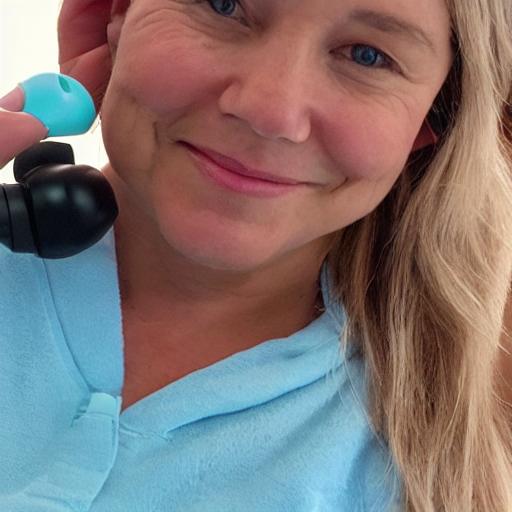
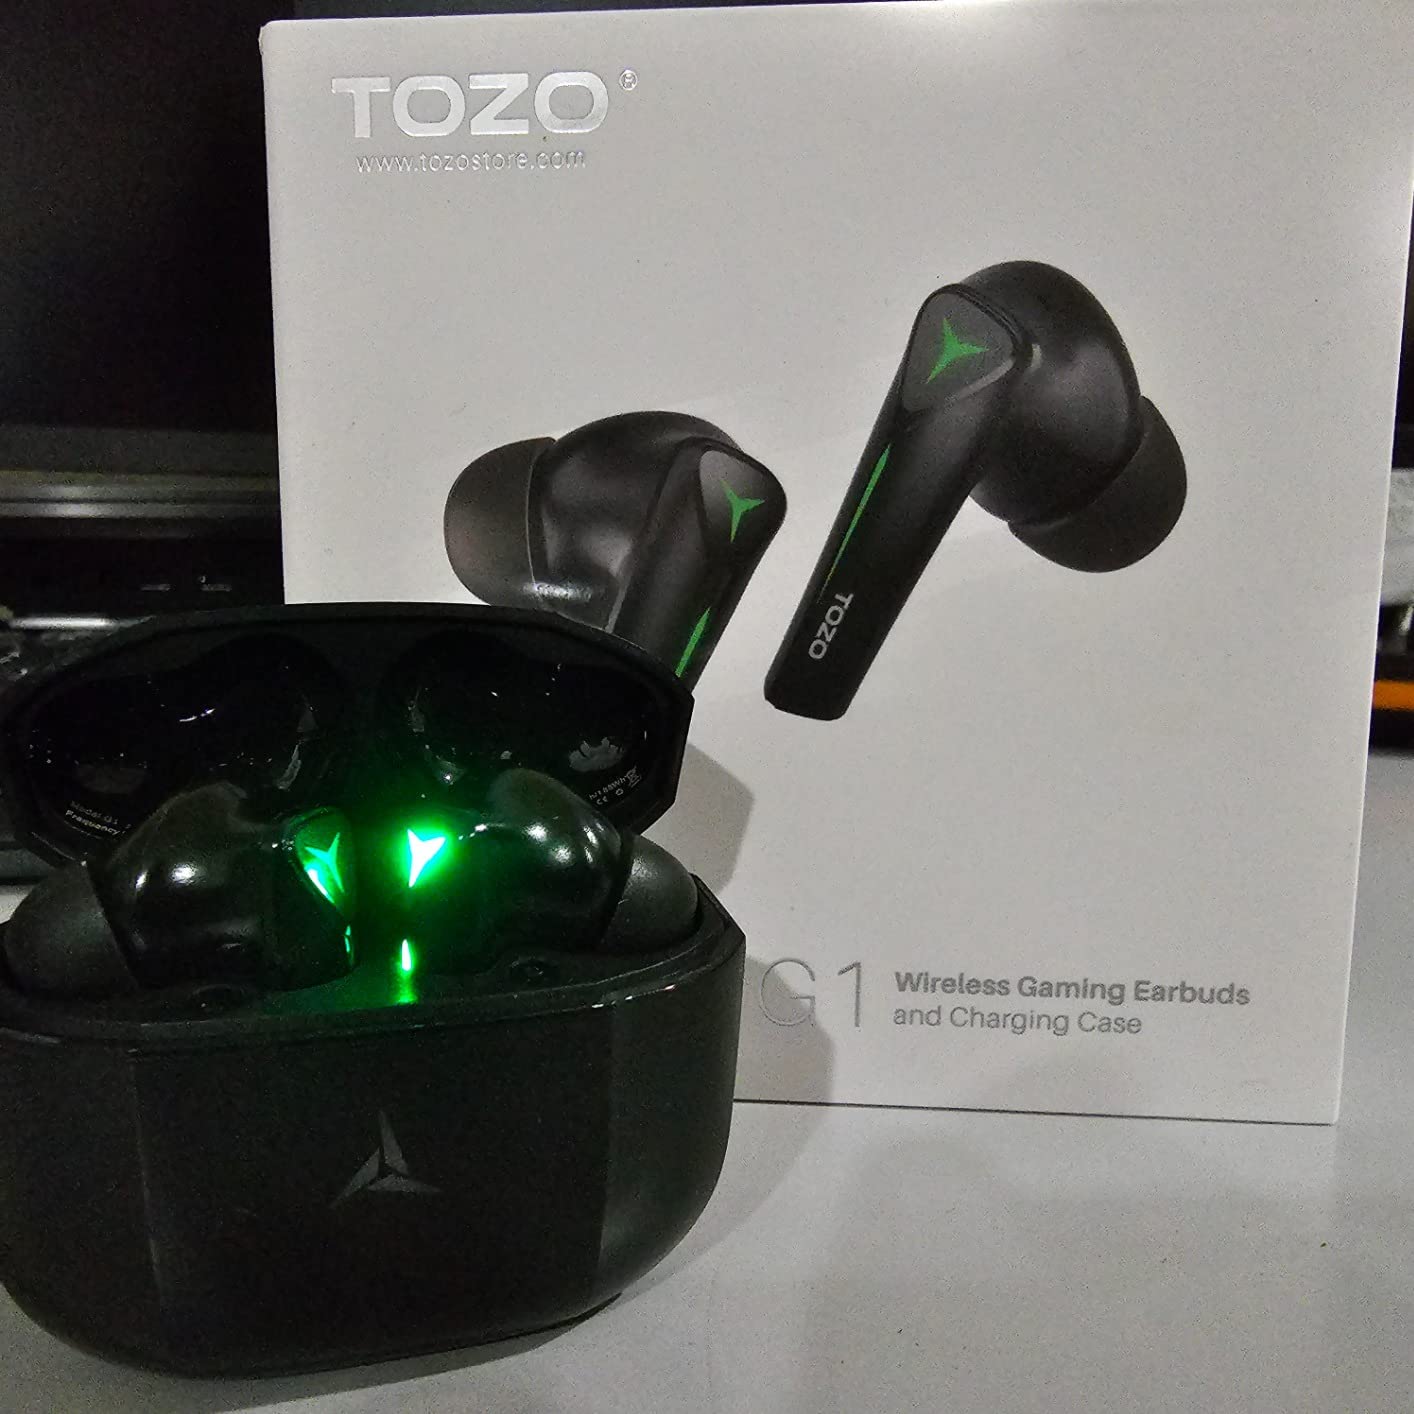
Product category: earbuds
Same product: no